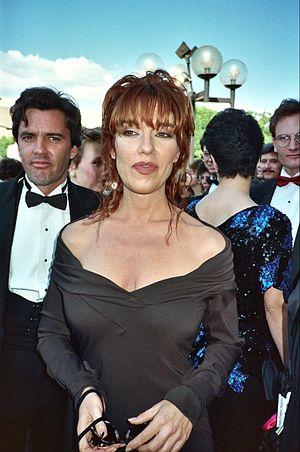
Catherine Louise « Katey » Sagal, est une actrice et chanteuse américaine née le 19 janvier 1954 à Los Angeles, en Californie, aux.